Siemens Viaggio Comfort

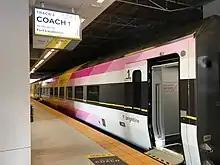
Venture coach used on Brightline.

The Siemens Venture is based on the earlier Siemens Viaggio Comfort railcars in use in Europe, but adapted for the North American market. The cars entered service with Brightline in 2018. Railcars are currently on order for the US states of California, Illinois, Michigan, and Missouri for use on their state-supported corridors operated by Amtrak. Canadian operators Via Rail and Ontario Northland have ordered trainsets for use on the Québec City–Windsor Corridor and for the re-instatement of the Toronto-Timmins Northlander. They are being built in Siemens' Mobility North American factory in Florin, California.